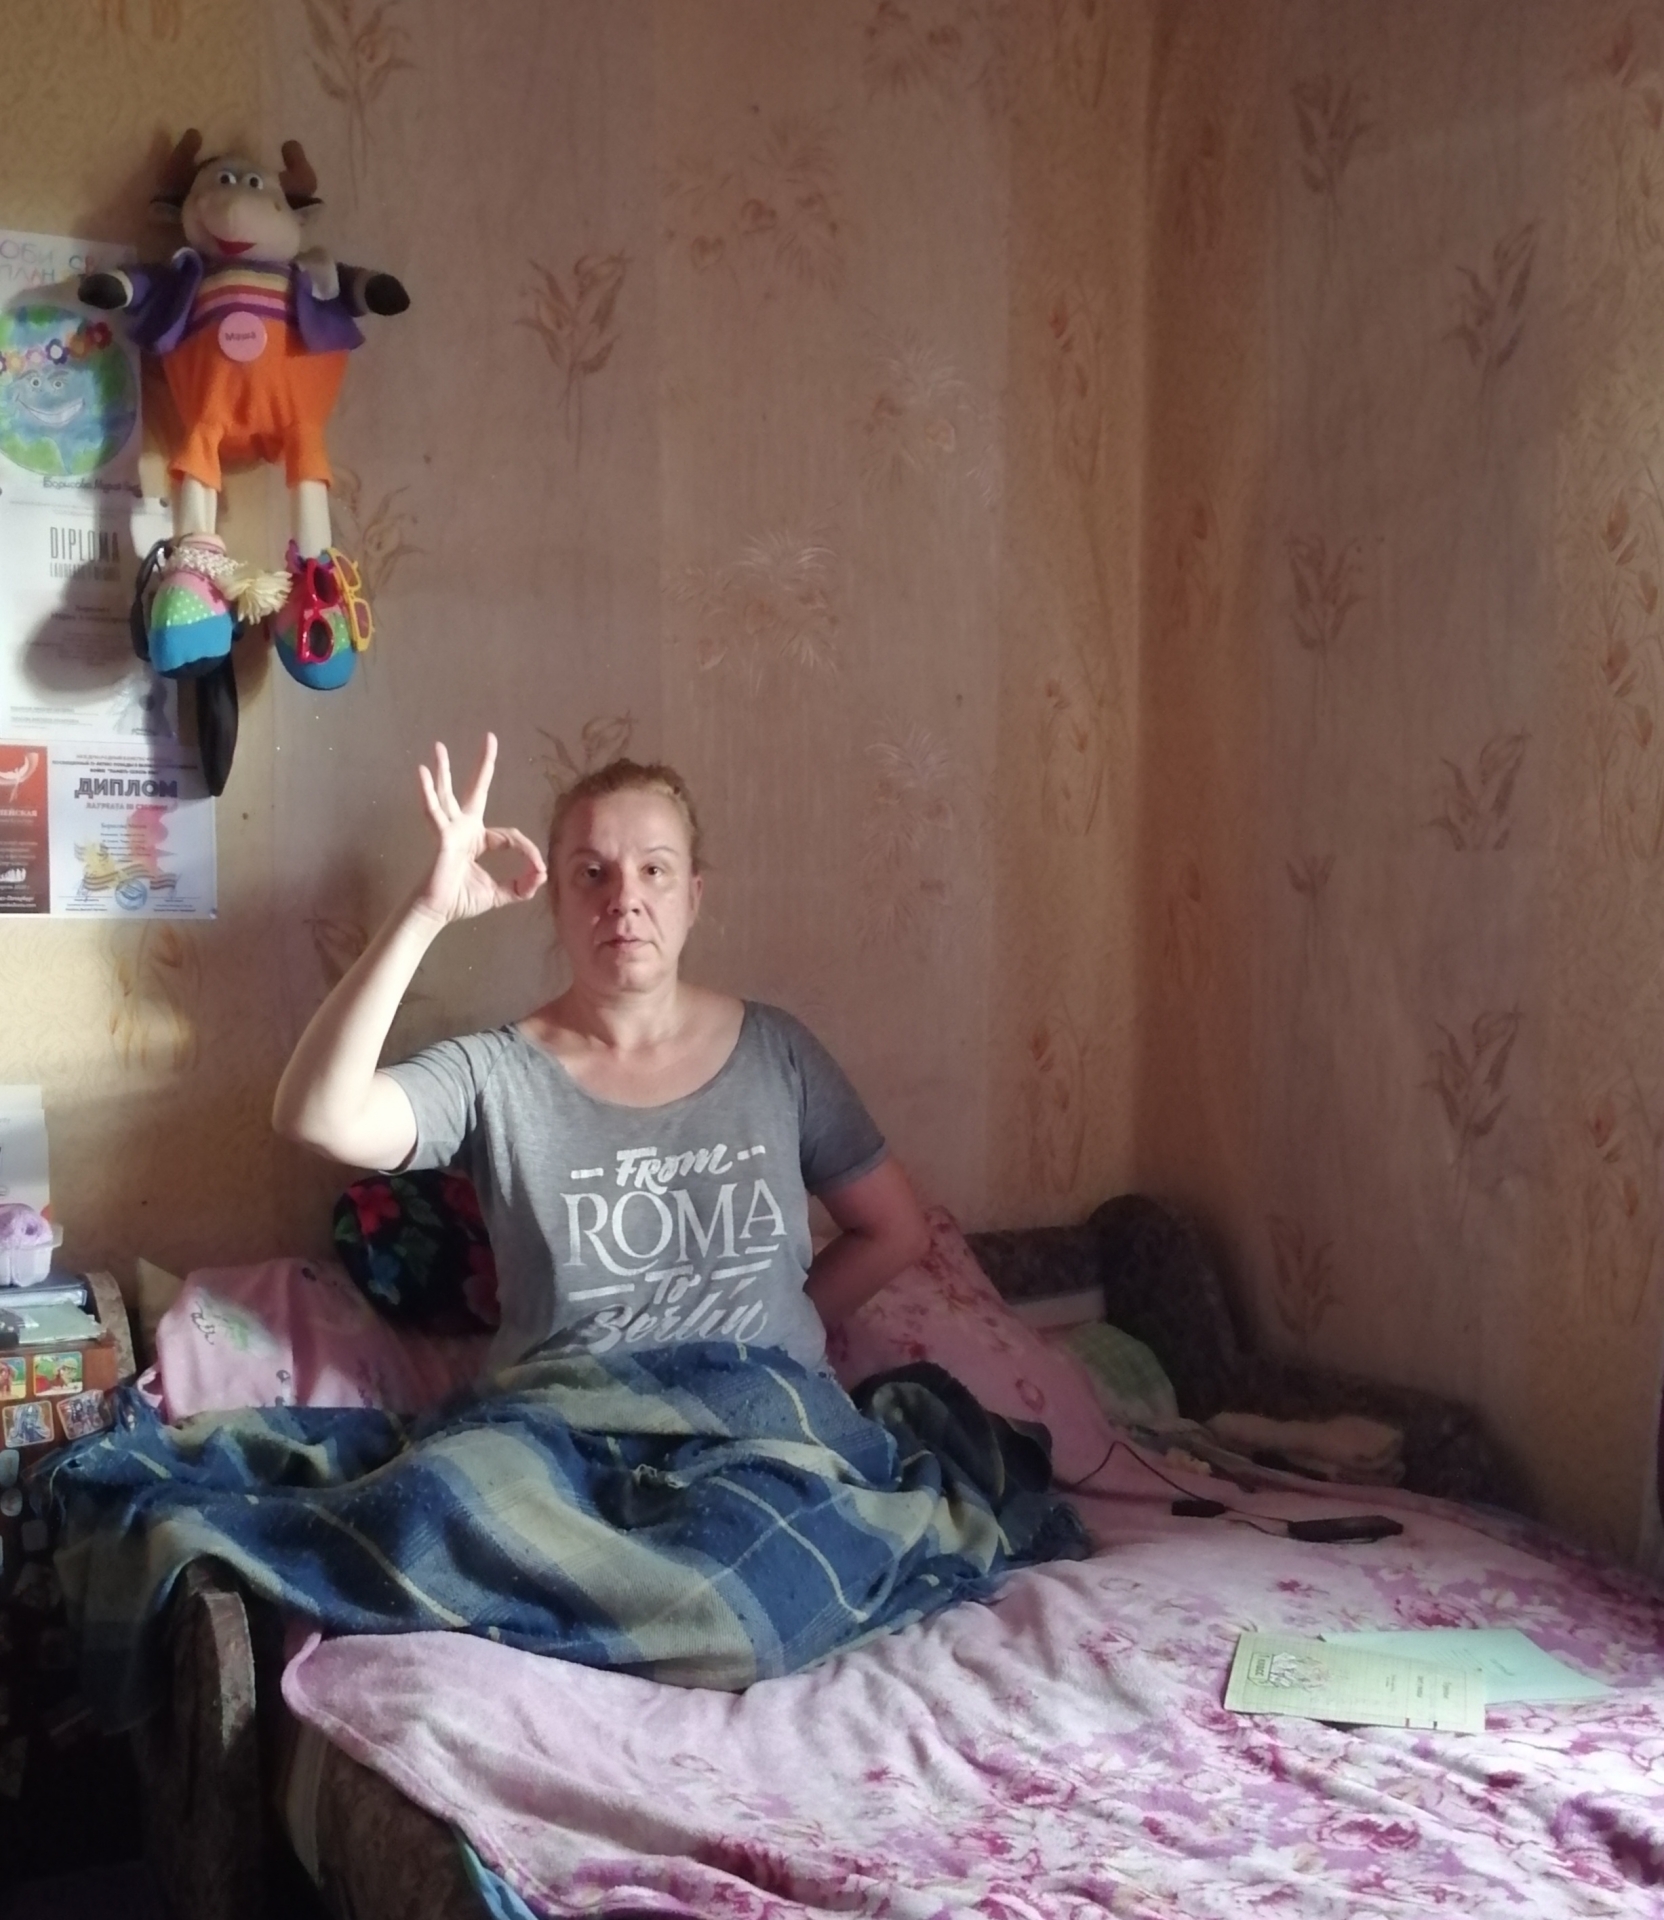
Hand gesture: ok